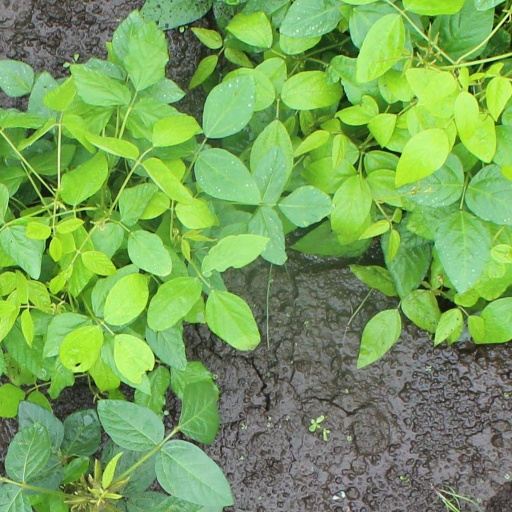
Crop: soybean